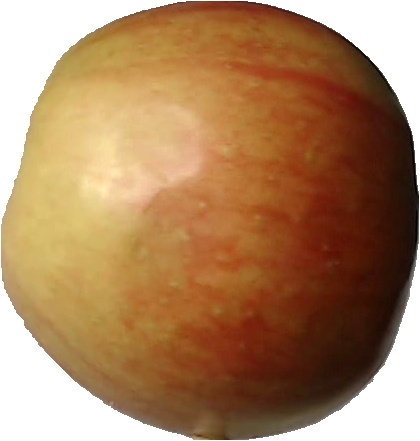
Label: apple_red_2